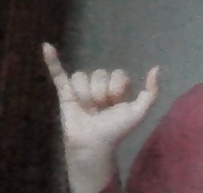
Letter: ya